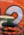
Number: 2